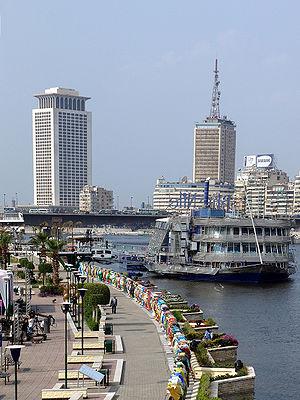
Buddy Bear est une sculpture d'ours grandeur nature en plastique renforcé de fibre de verre résistant aux intempéries peinte individuellement. Le Buddy Bear adapte une idée qui a fait ses preuves dans d'autres grandes villes depuis la fin des années 1990 à l'origine initiée par la Zurichoise Vach'Art en 1998.